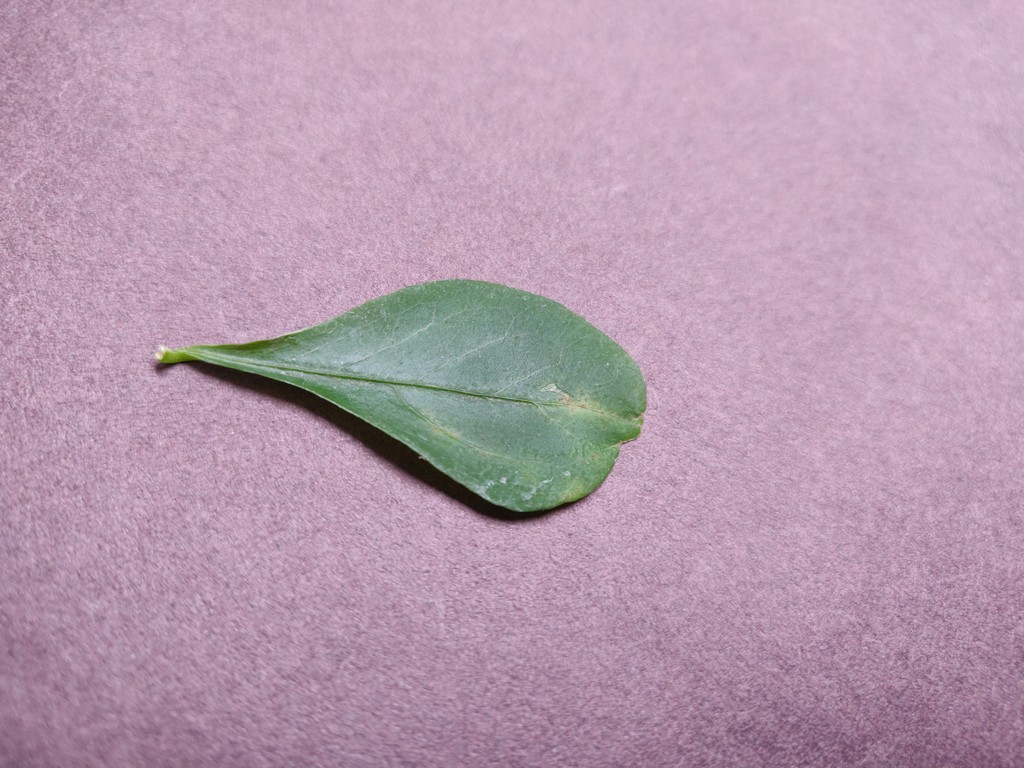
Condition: Unhealthy
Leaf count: single
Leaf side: front